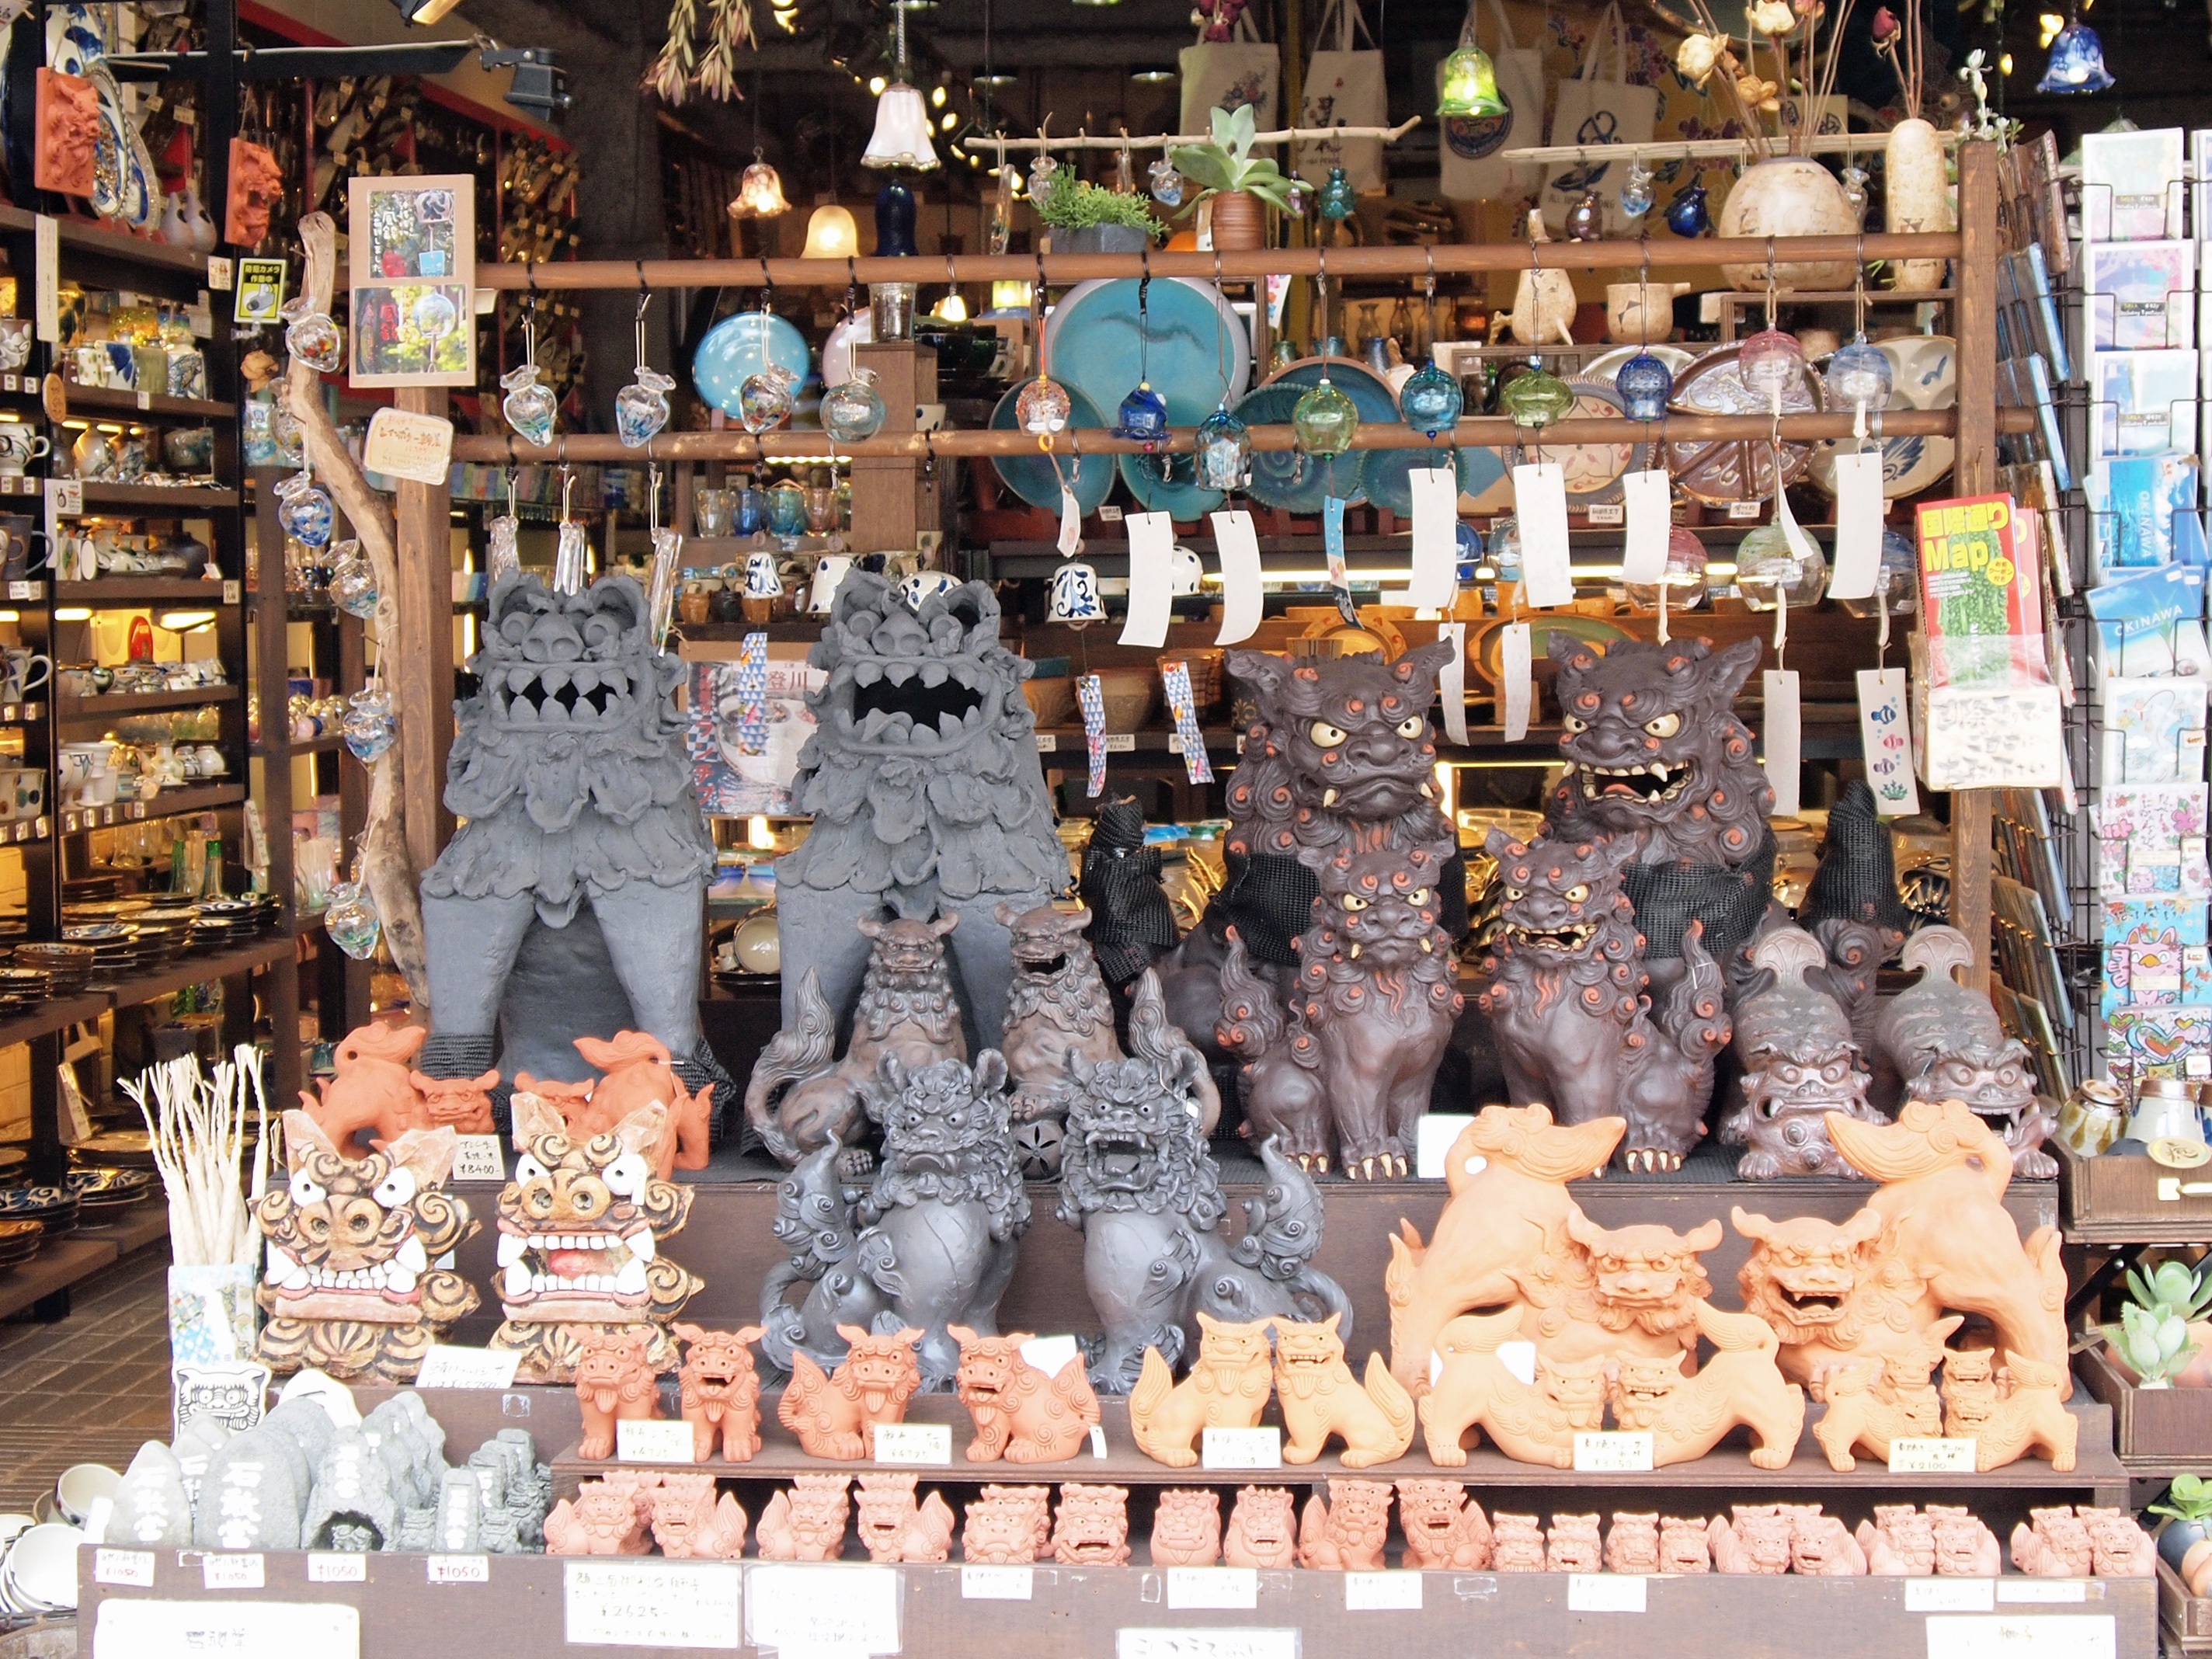
city, shop, bazaar, market, japan, public space, temple, souvenir, okinawa, shisa, shisa shop, human settlement